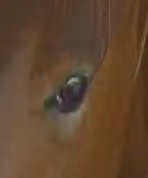
Face region: eyes (orbital_tightening_and_eye_area)
Pain indicator: not_present